Tahir Raj Bhasin

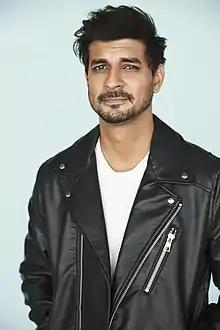
Bhasin in 2021

Tahir Raj Bhasin (born 21 April 1987) is an Indian actor who works in Hindi films. Bhasin made his screen debut with "Kismat Love Paisa Dilli" (2012) and made brief appearances in "Kai Po Che!" (2013) and "One by Two" (2014).